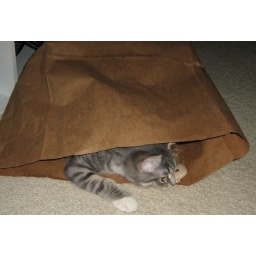
Bandit cat in a bag